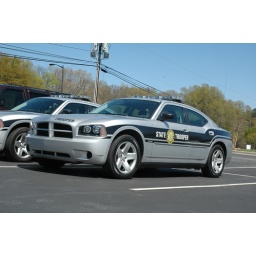
A fully marked NCSHP Dodge Charger.   Note the &amp;quot;HEMI&amp;quot; in gray letters on the lower black stripe.